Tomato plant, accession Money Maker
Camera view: bottom (45 deg); turntable rotation: 330 degrees
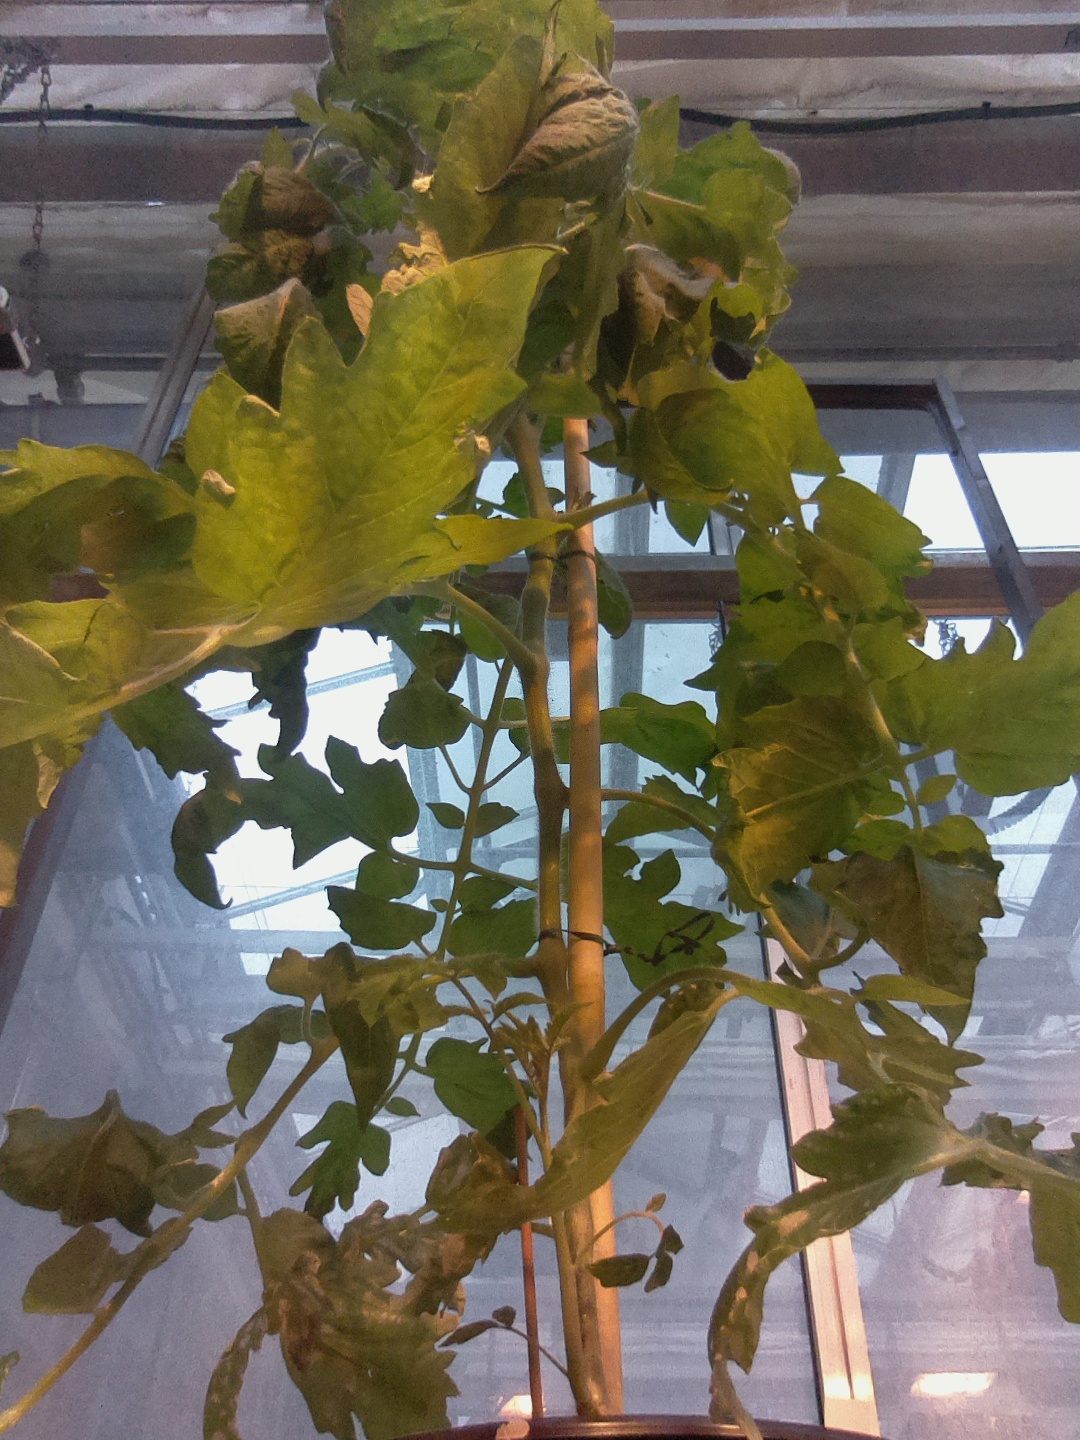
BBCH growth stage 69: End of flowering, 90%-100% of flowers open, more petals falling